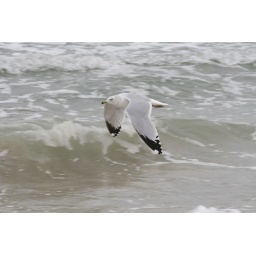
bird flying over ocean